Aratasaurus

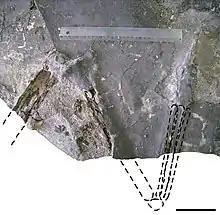
Holotype leg bones before preparation

The "Aratasaurus" holotype, MPSC R 2089, was discovered in 2008 in Mina Pedra Branca, a plaster mine representing outcrops of the lower Romualdo Formation near Santana do Cariri in Ceará state of northeastern Brazil. The specimen consists of a partial articulated right leg, including the distal end of the femur, the proximal end of the tibia, part of metatarsals I–IV, several phalanges, and three pedal unguals. The specimen represents only part of the preserved individual, but the remainder was broken and lost during mining activity.